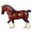
Label: horse